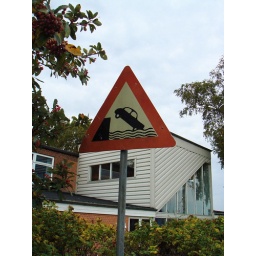
A useful sign near water